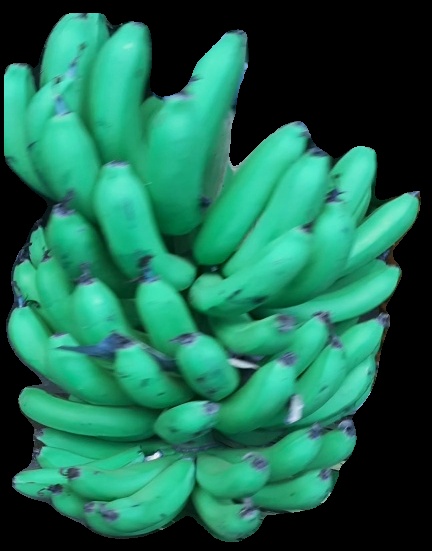
Variety: pachbale
Grade: grade1